Maro Reef

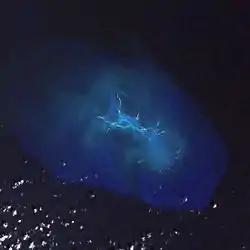
Satellite image of Maro Reef

Maro Reef (Hawaiian: Nalukākala - "surf that arrives in combers") is a largely submerged coral atoll located in the Northwestern Hawaiian Islands. It was discovered in 1820 by Captain Joseph Allen of the ship "Maro", after whose ship the reef was named. With a total area of , it is the largest coral reef in the Northwestern Hawaiian Islands. It contains 37 species of stony coral. Unlike most atolls, the coral extends out from the center like spokes on a wheel. Located about northwest of Honolulu, Hawaii, Maro Reef contains about of dry land which itself can be submerged depending on the tides. Some scientists believe that it "may be on the verge of drowning" because the reefs are detached and are vulnerable to strong storm waves.